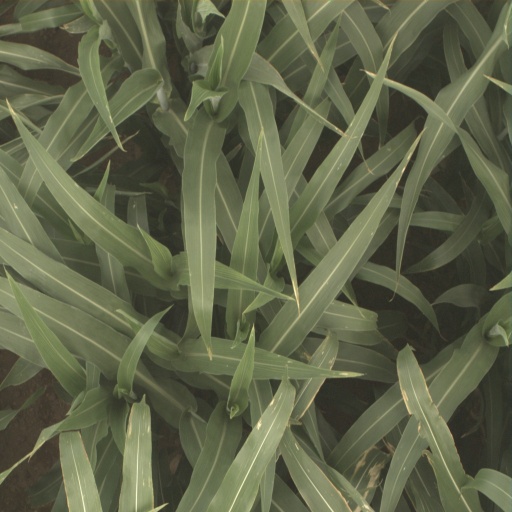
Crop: sorghum